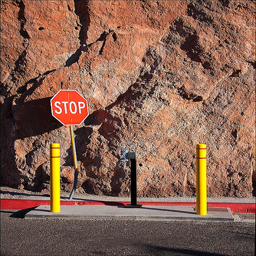
A stop sigh is sitting near a mountain.
A stop sign between two yellow barriers next to a rock wall.
A stop sign stands on a curb by a rock wall.
A stop sign in front of a stone wall.
A stop sign by a mountain next to a road.